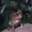
Label: frog